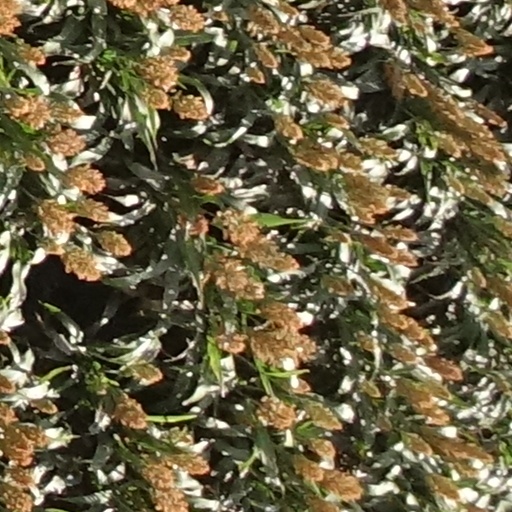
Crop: sorghum